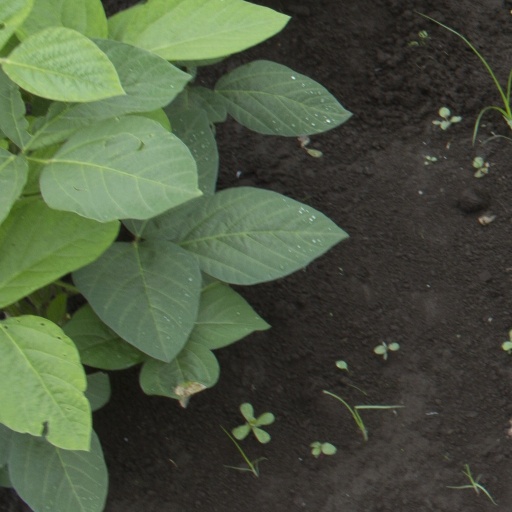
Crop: soybean